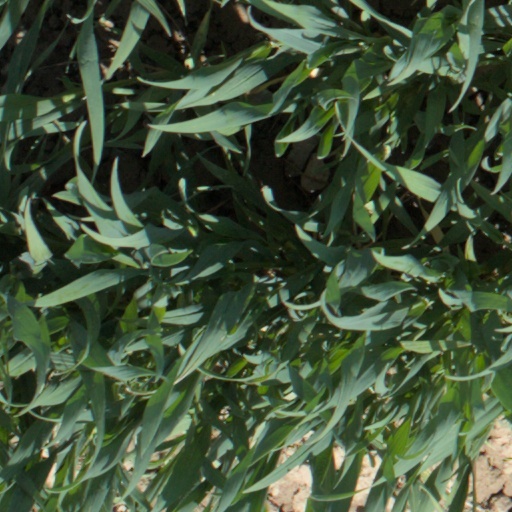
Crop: wheat